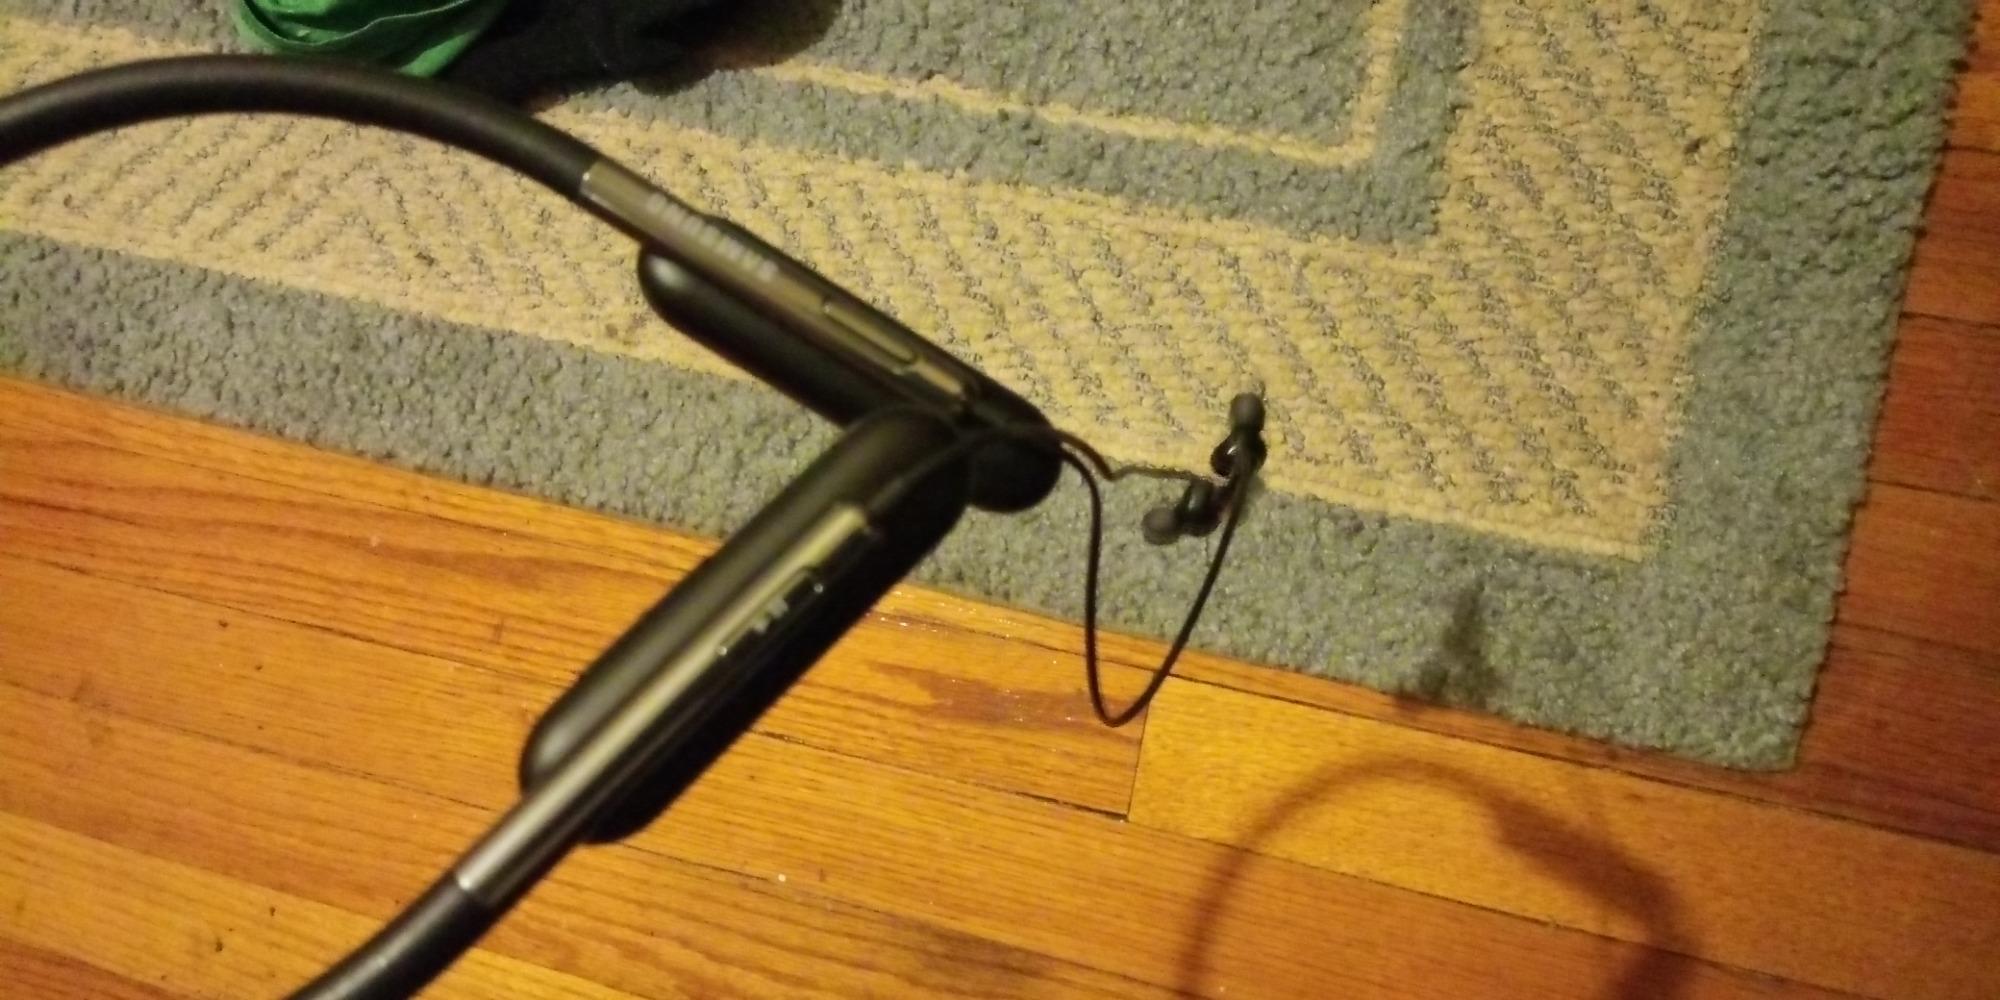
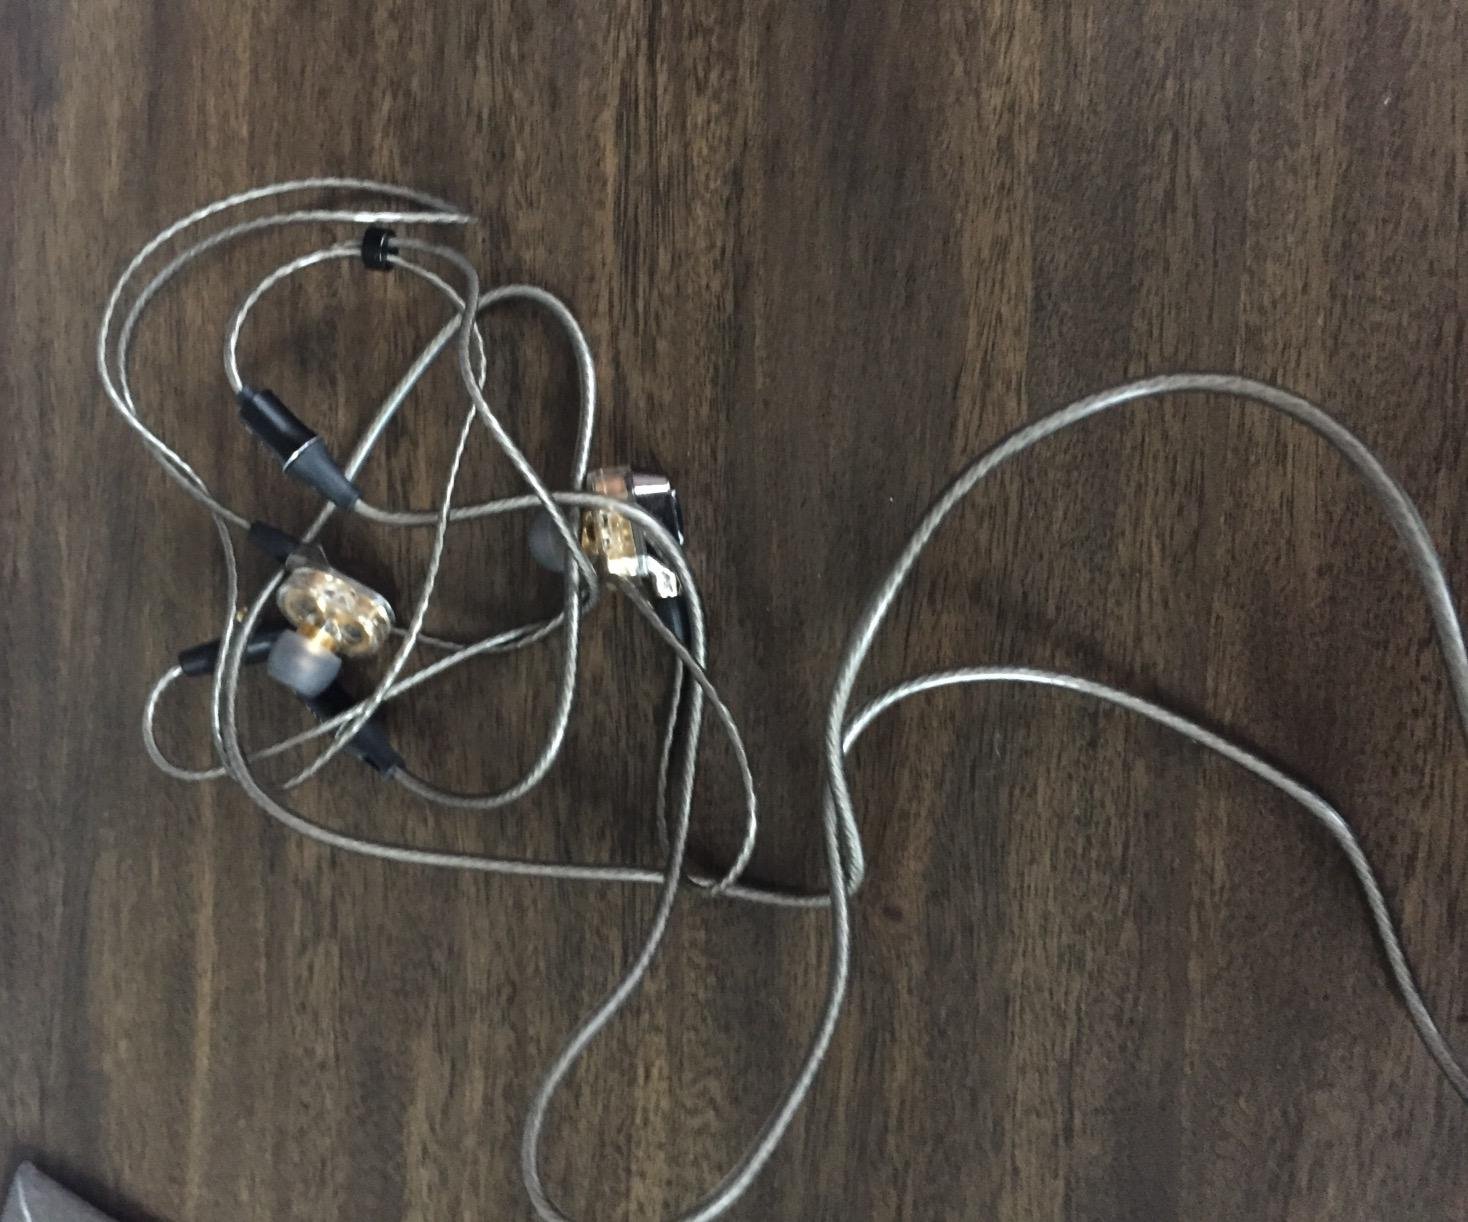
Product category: headphones
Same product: no